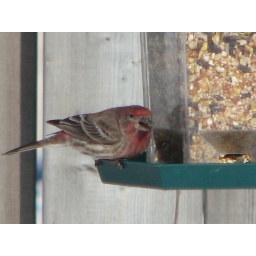
The first bird that has been around since the middle of January. Taken through the bedroom window!